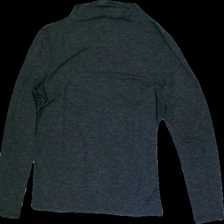
View: front
Type: Top
Category: Ladies
Brand: H&M
Colors: Grey
Material: 82% Polyester 18% Cotton
Cut: Tight
Size: M
Price range: <50
Recommended usage: Export
Description: grey top with high neck